Lizzy's Husband

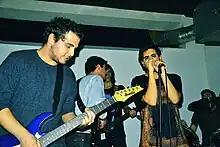
Renato performing live with his former band in 2014

Renato was born in Guimarães, Portugal, in 1991. He attended Soares dos Reis Arts School, where he got his diploma for his studies in video and communication courses. Before beginning his solo career, he served as the lead singer for Portuguese band Finished With My Ex, with whom he worked until its disbandment in 2014. The band released two singles, "Politics Suicide Lovers" and "Boys Boys Boys", with the first receiving moderate radio airplay in radio stations, such as Antena 3.